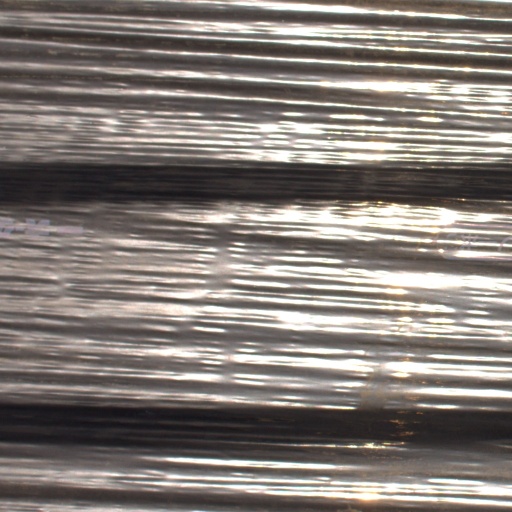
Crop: Jerusalem artichoke